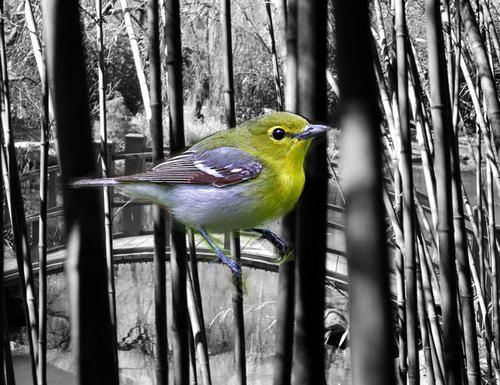
Bird species: Yellow_throated_Vireo
Bird type: landbird
Background: land